Neurointensive care

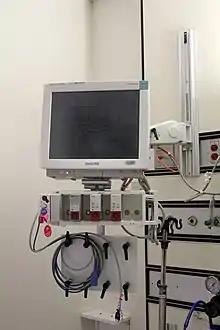
ICU Monitor (front)

The first neurological intensive care unit was created by Dr. Dandy Walker at Johns Hopkins in 1929. Dr. Walker realized that some surgical patient could use specialized postoperative neurosurgical monitoring and treatment. The unit Dr. Walker created showed a benefit to postoperative patients, than neurologic patients came to the unit. Dr. Safar created the first intensive care unit in the United States in Baltimore in the 1950s. In the 1970s, the benefit of specialized care in respiratory and cardiac ICUs led to the Society of Critical Care medicine being formed. This body created standards for extensive, difficult medical problems and treatments. Over time the need for specialized monitoring and treatments led to neurologic intensive care units.